Lead and Gold: Gangs of the Wild West

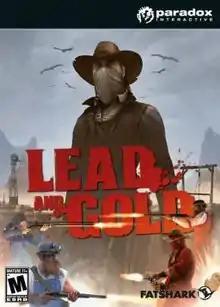
Cover

Lead and Gold: Gangs of the Wild West is a team-based third-person shooter multiplayer video game. It was developed by Fatshark and published by Paradox Interactive and released in 2010 for Microsoft Windows via Steam and the PlayStation 3 via the PlayStation Network. An Xbox Live Arcade version was announced, but it was cancelled.